À rebours

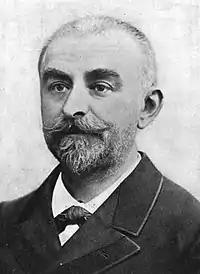
J.-K. Huysmans (1848–1907)

The character of Des Esseintes is partly based on Huysmans himself, and the two share many of the same tastes, although Huysmans, on his modest civil-service salary, was hardly able to indulge them to the same extent as his upper-class hero. Huysmans biographer Robert Baldick names other models for Des Esseintes: Ludwig II of Bavaria, Edmond de Goncourt, Jules Barbey d'Aurevilly, Francis Poictevin, and Robert de Montesquiou.